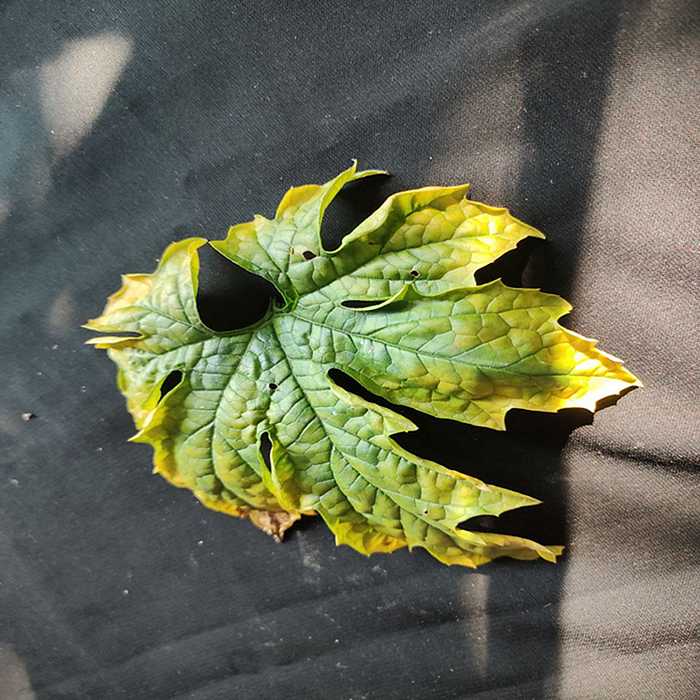
Plant: Bitter Gourd
Label: Fusarium wilt